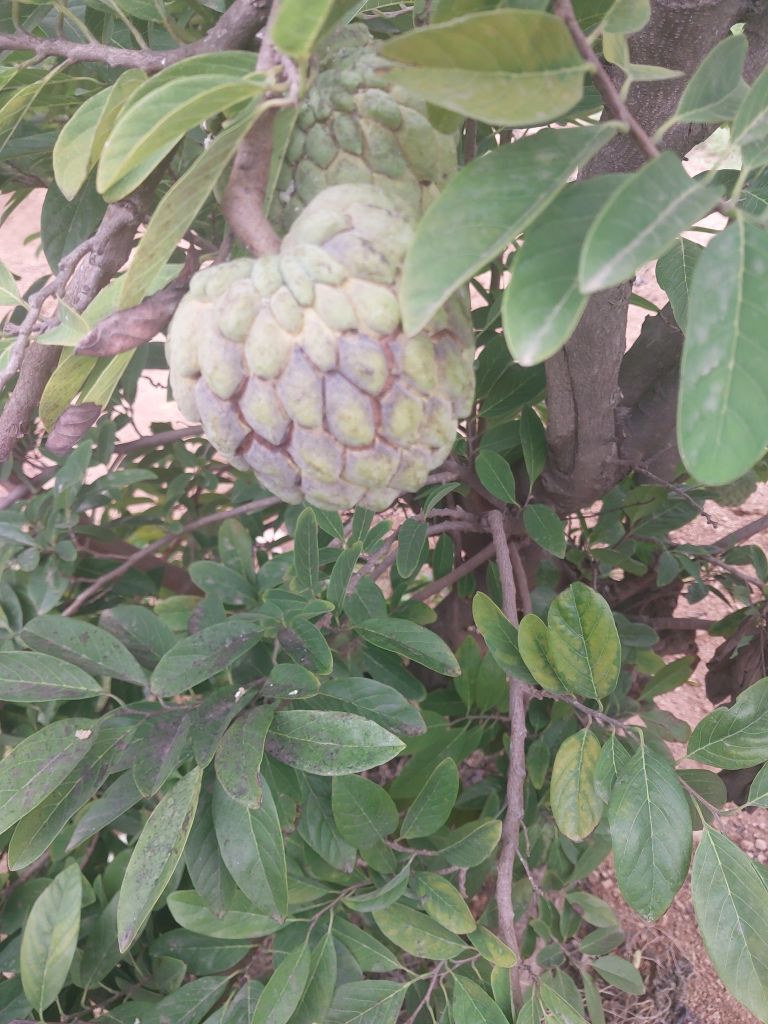
Disease label: Athracnose